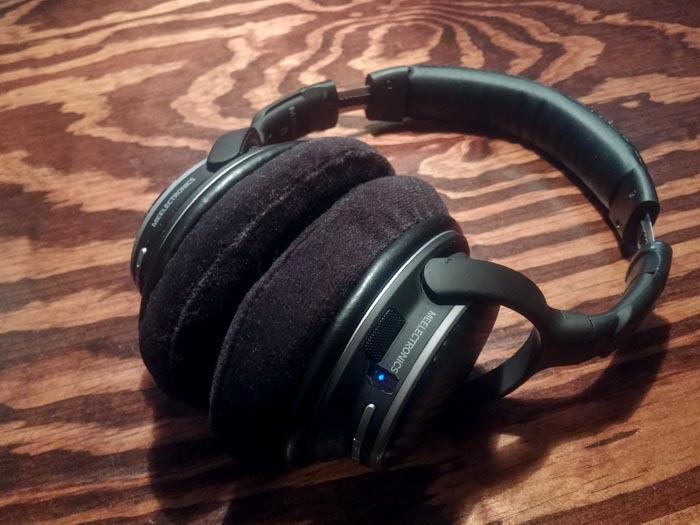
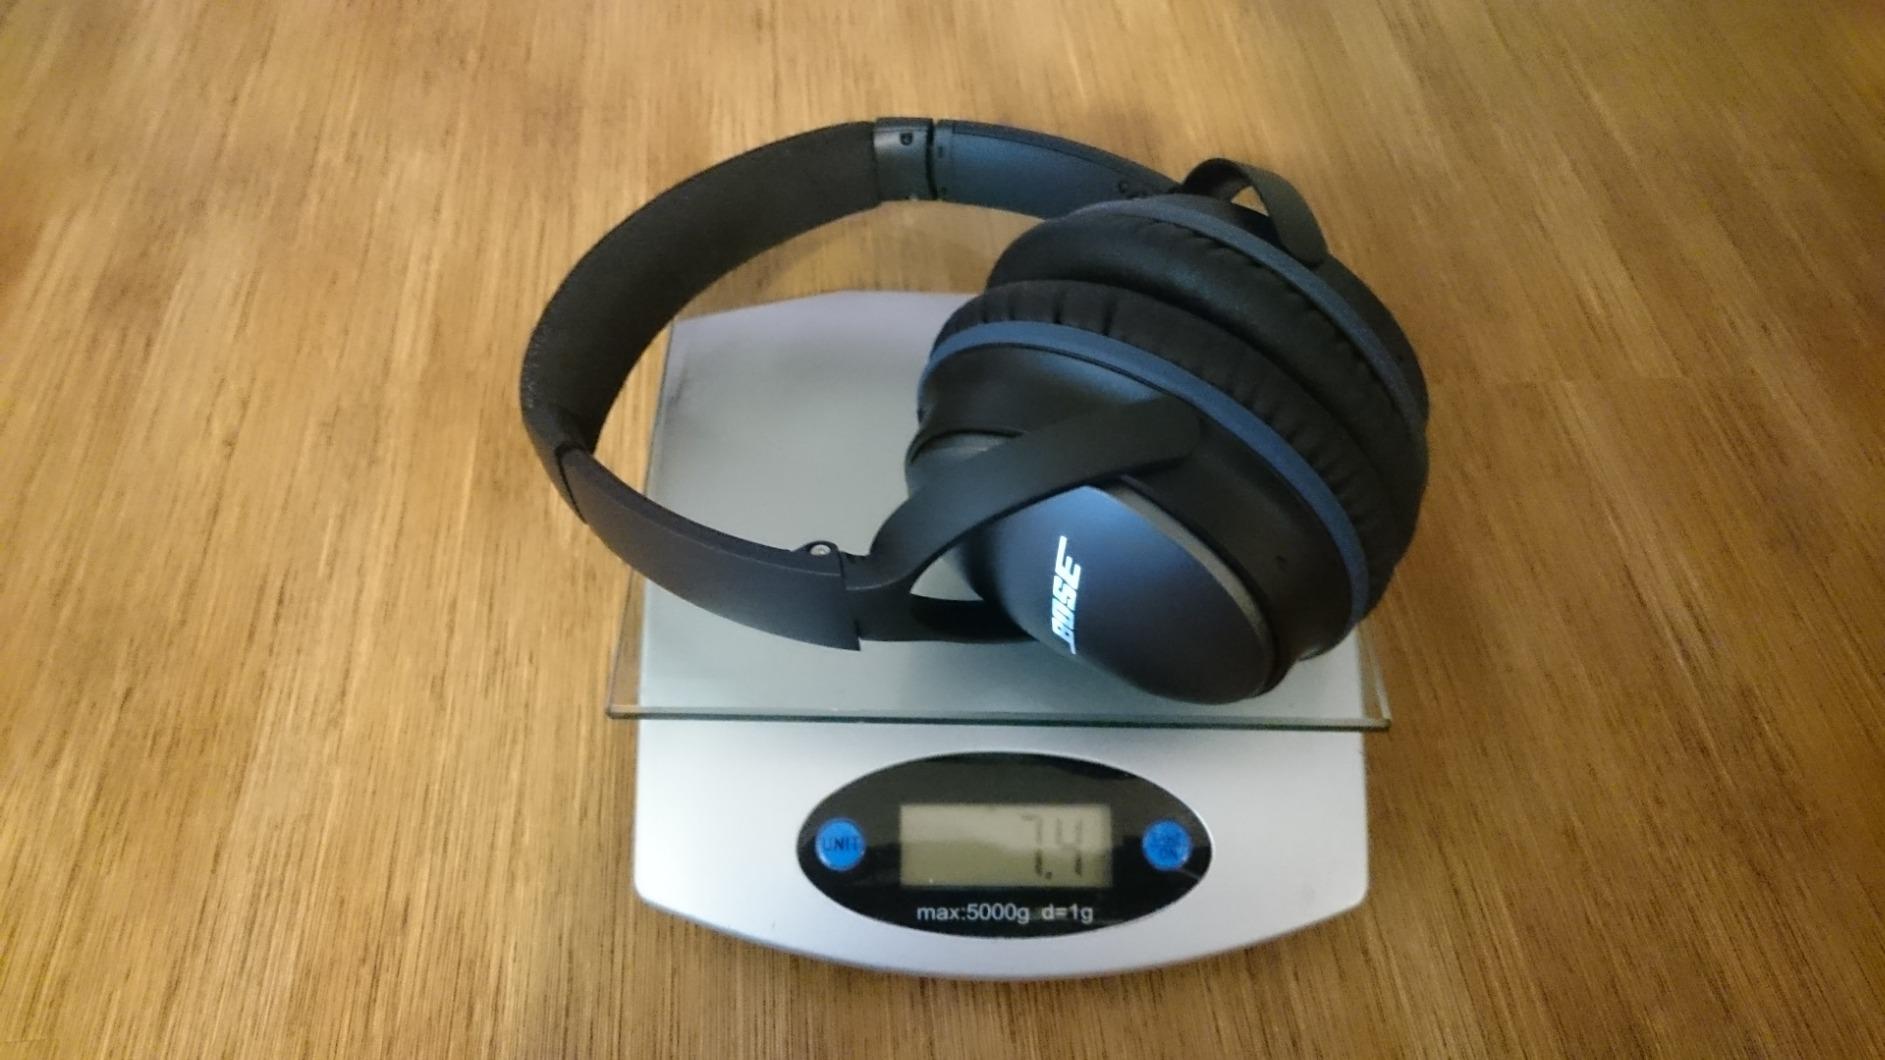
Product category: headphones
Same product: no